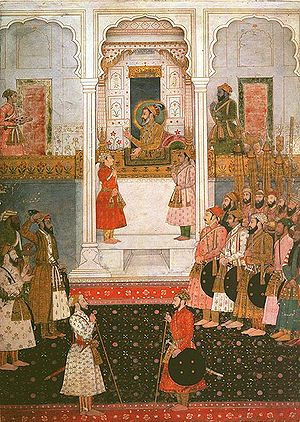
Shah Jahan
Shah Jahan
Shah Jahan, var en indisk stormogul i perioden 1627-1658.